Tennessee State Route 386

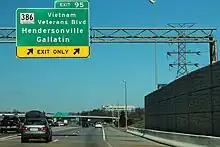
Western terminus of SR 386 on I-65 northbound

SR 386 begins at a two-way partial Y interchange with Interstate 65 (I-65) in Davidson County north of Nashville. The route is only accessible from I-65 northbound, and I-65 northbound is not directly accessible from SR 386 westbound. The route begins with a speed limit in Davidson County, which reduces to upon entering Sumner County less than later. About later the route has a trumpet interchange with a connector to US 31E, signed as US 31E. The route then curves slightly to the southeast and enters the central part of Hendersonville and has interchanges with SR 258 (New Shackle Island Road), Indian Lake Boulevard, and Saundersville Road, before coming to a partial y interchange with US 31E in what was originally the eastern terminus of the route. As a result, SR 386 curves sharply to the north, crossing US 31E and a CSX railroad again, and curves to the northeast again, and enters a mix of an urban and rural area, coming to an interchange with Big Station Camp Boulevard about later. SR 386 then has an interchange with Green Lea Boulevard, and about later it reaches an at-grade intersection with SR 174, where SR 386 ends. It is still listed in signs on SR 109 in Gallatin as a route to SR 386, in which travelers are intended to follow SR 174 (Long Hollow Pike) to SR 386.